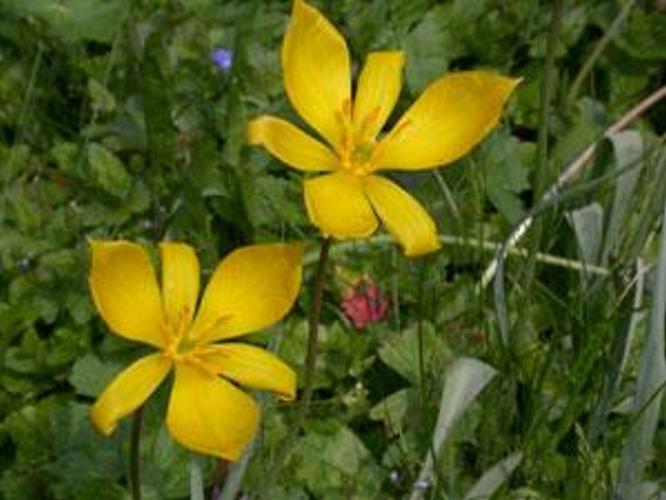
Flower: Tulip